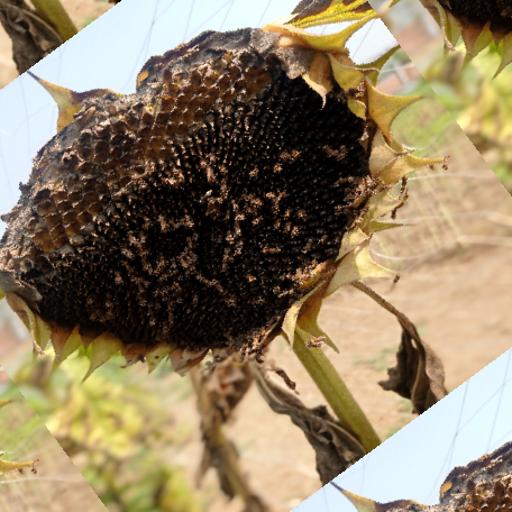
Label: Gray_mold